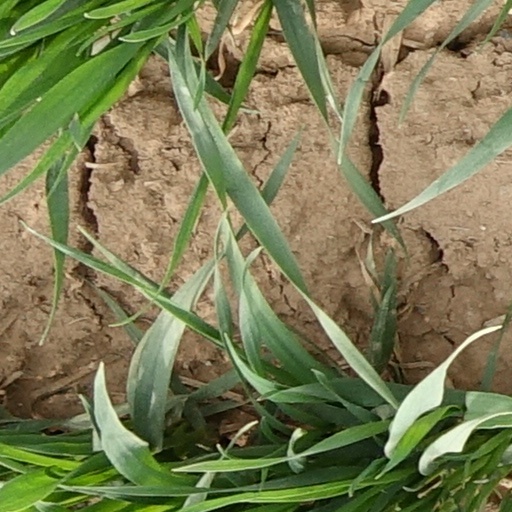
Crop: wheat